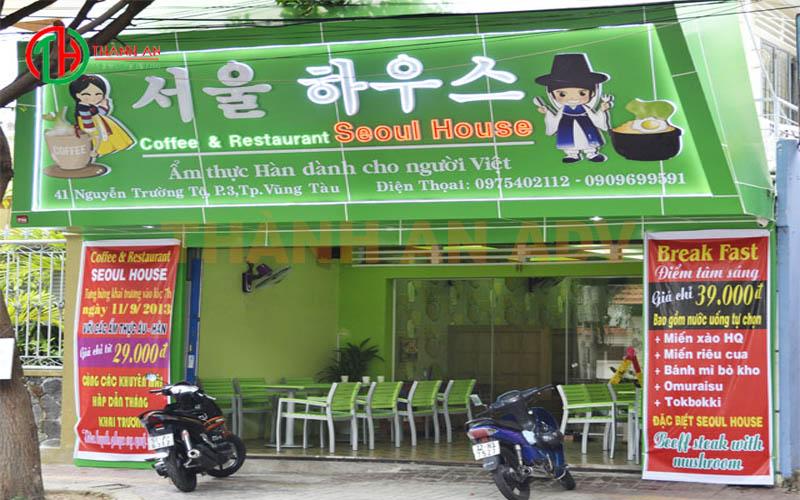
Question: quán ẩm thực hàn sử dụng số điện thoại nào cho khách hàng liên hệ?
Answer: sử dụng hai số điện thoại 0975402112 và 0909688591